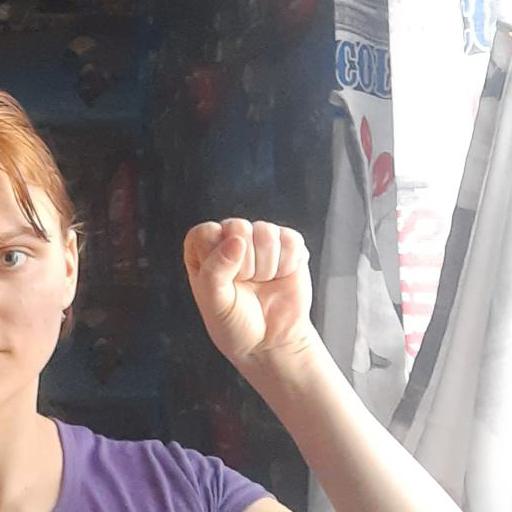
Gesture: fist